Harald V

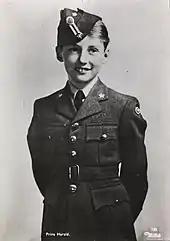

In 1940 the entire royal family had to flee Oslo because of the German invasion. It was deemed safer for the family to split up. The King and Crown Prince Olav would remain in Norway and the Crown Princess was to make her way to Sweden with the three children. The latter party reached Sweden on the night of 10 April, but although Crown Princess Märtha was Swedish-born, they encountered problems at the border station. According to Princess Astrid and others who were present, they were admitted only after the driver threatened to ram the border gate. Another account does not describe the escape so dramatically. However, when the King and Crown Prince inquired of Swedish foreign minister Christian Günther whether they could sleep one night in Sweden without being interned, their request was refused.